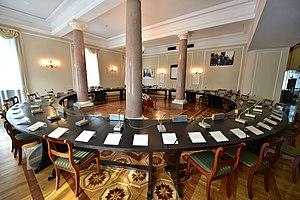
La chute du mur de Berlin a lieu dans la nuit du 9 novembre 1989 lorsque des Berlinois de l'Est, avertis par les médias ouest-allemands de la décision des autorités est-allemandes de ne plus soumettre le passage en Allemagne de l'Ouest à une autorisation préalable donnée au compte-gouttes, forcent sans violence l'ouverture des points de passage aménagés entre Berlin-Est et Berlin-Ouest. Les premières destructions physiques du Mur commencent cette nuit même. Les Berlinois de l'Est se répandent par milliers dans Berlin-Ouest dont l'accès leur a été interdit pendant près de trente ans, depuis l'édification du Mur dans la nuit du 12 au 13 août 1961, sauf à disposer d'autorisations très rares.